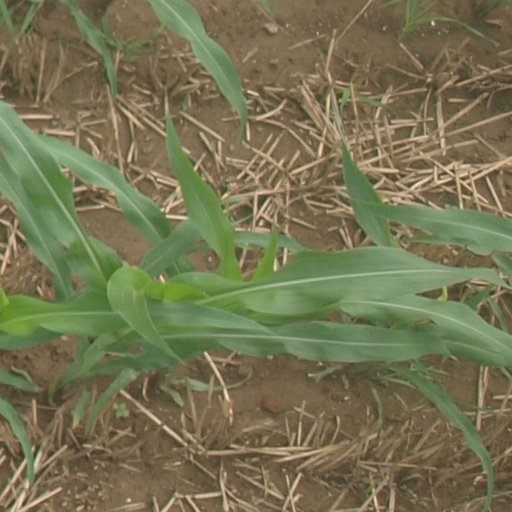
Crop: maize; corn